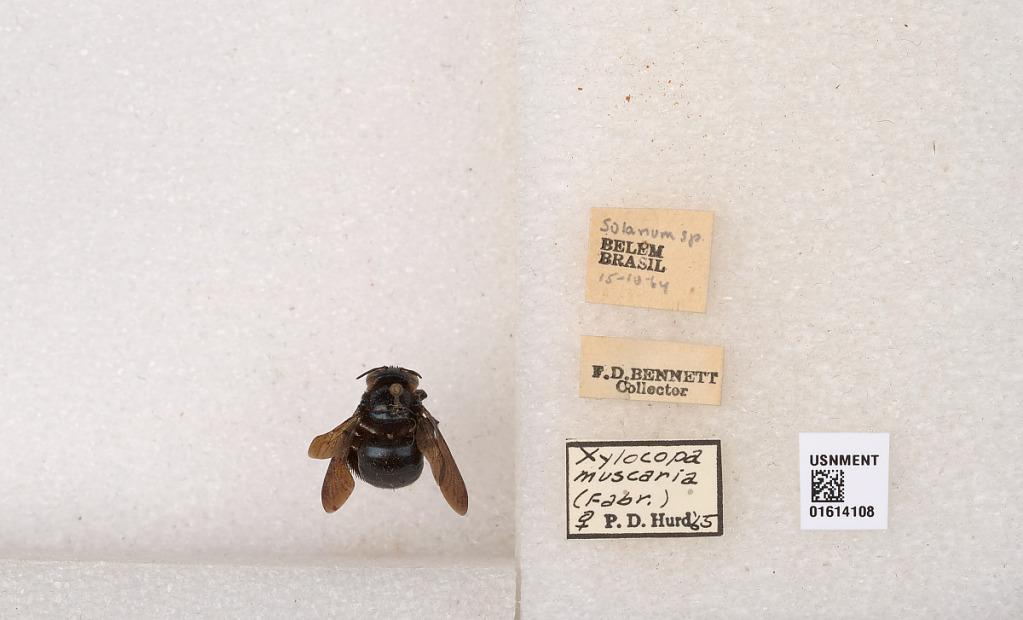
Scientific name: Xylocopa (Schonnherria) muscaria (Fabricius)
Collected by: F. Bennett
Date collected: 1964-10-15
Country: Brazil
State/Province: Para
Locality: Belem
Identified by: Hurd, P. D.